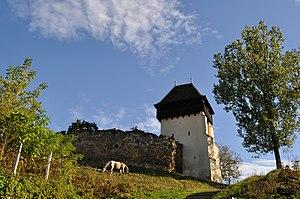
Voici la liste des localités transylvaines saxonnes et sicules où l'on trouve des églises fortifiées.